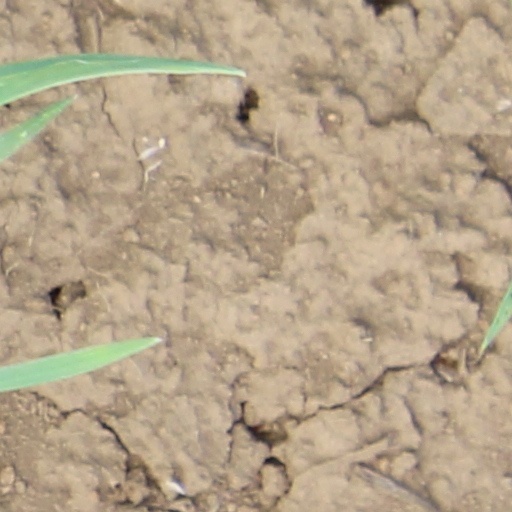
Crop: wheat